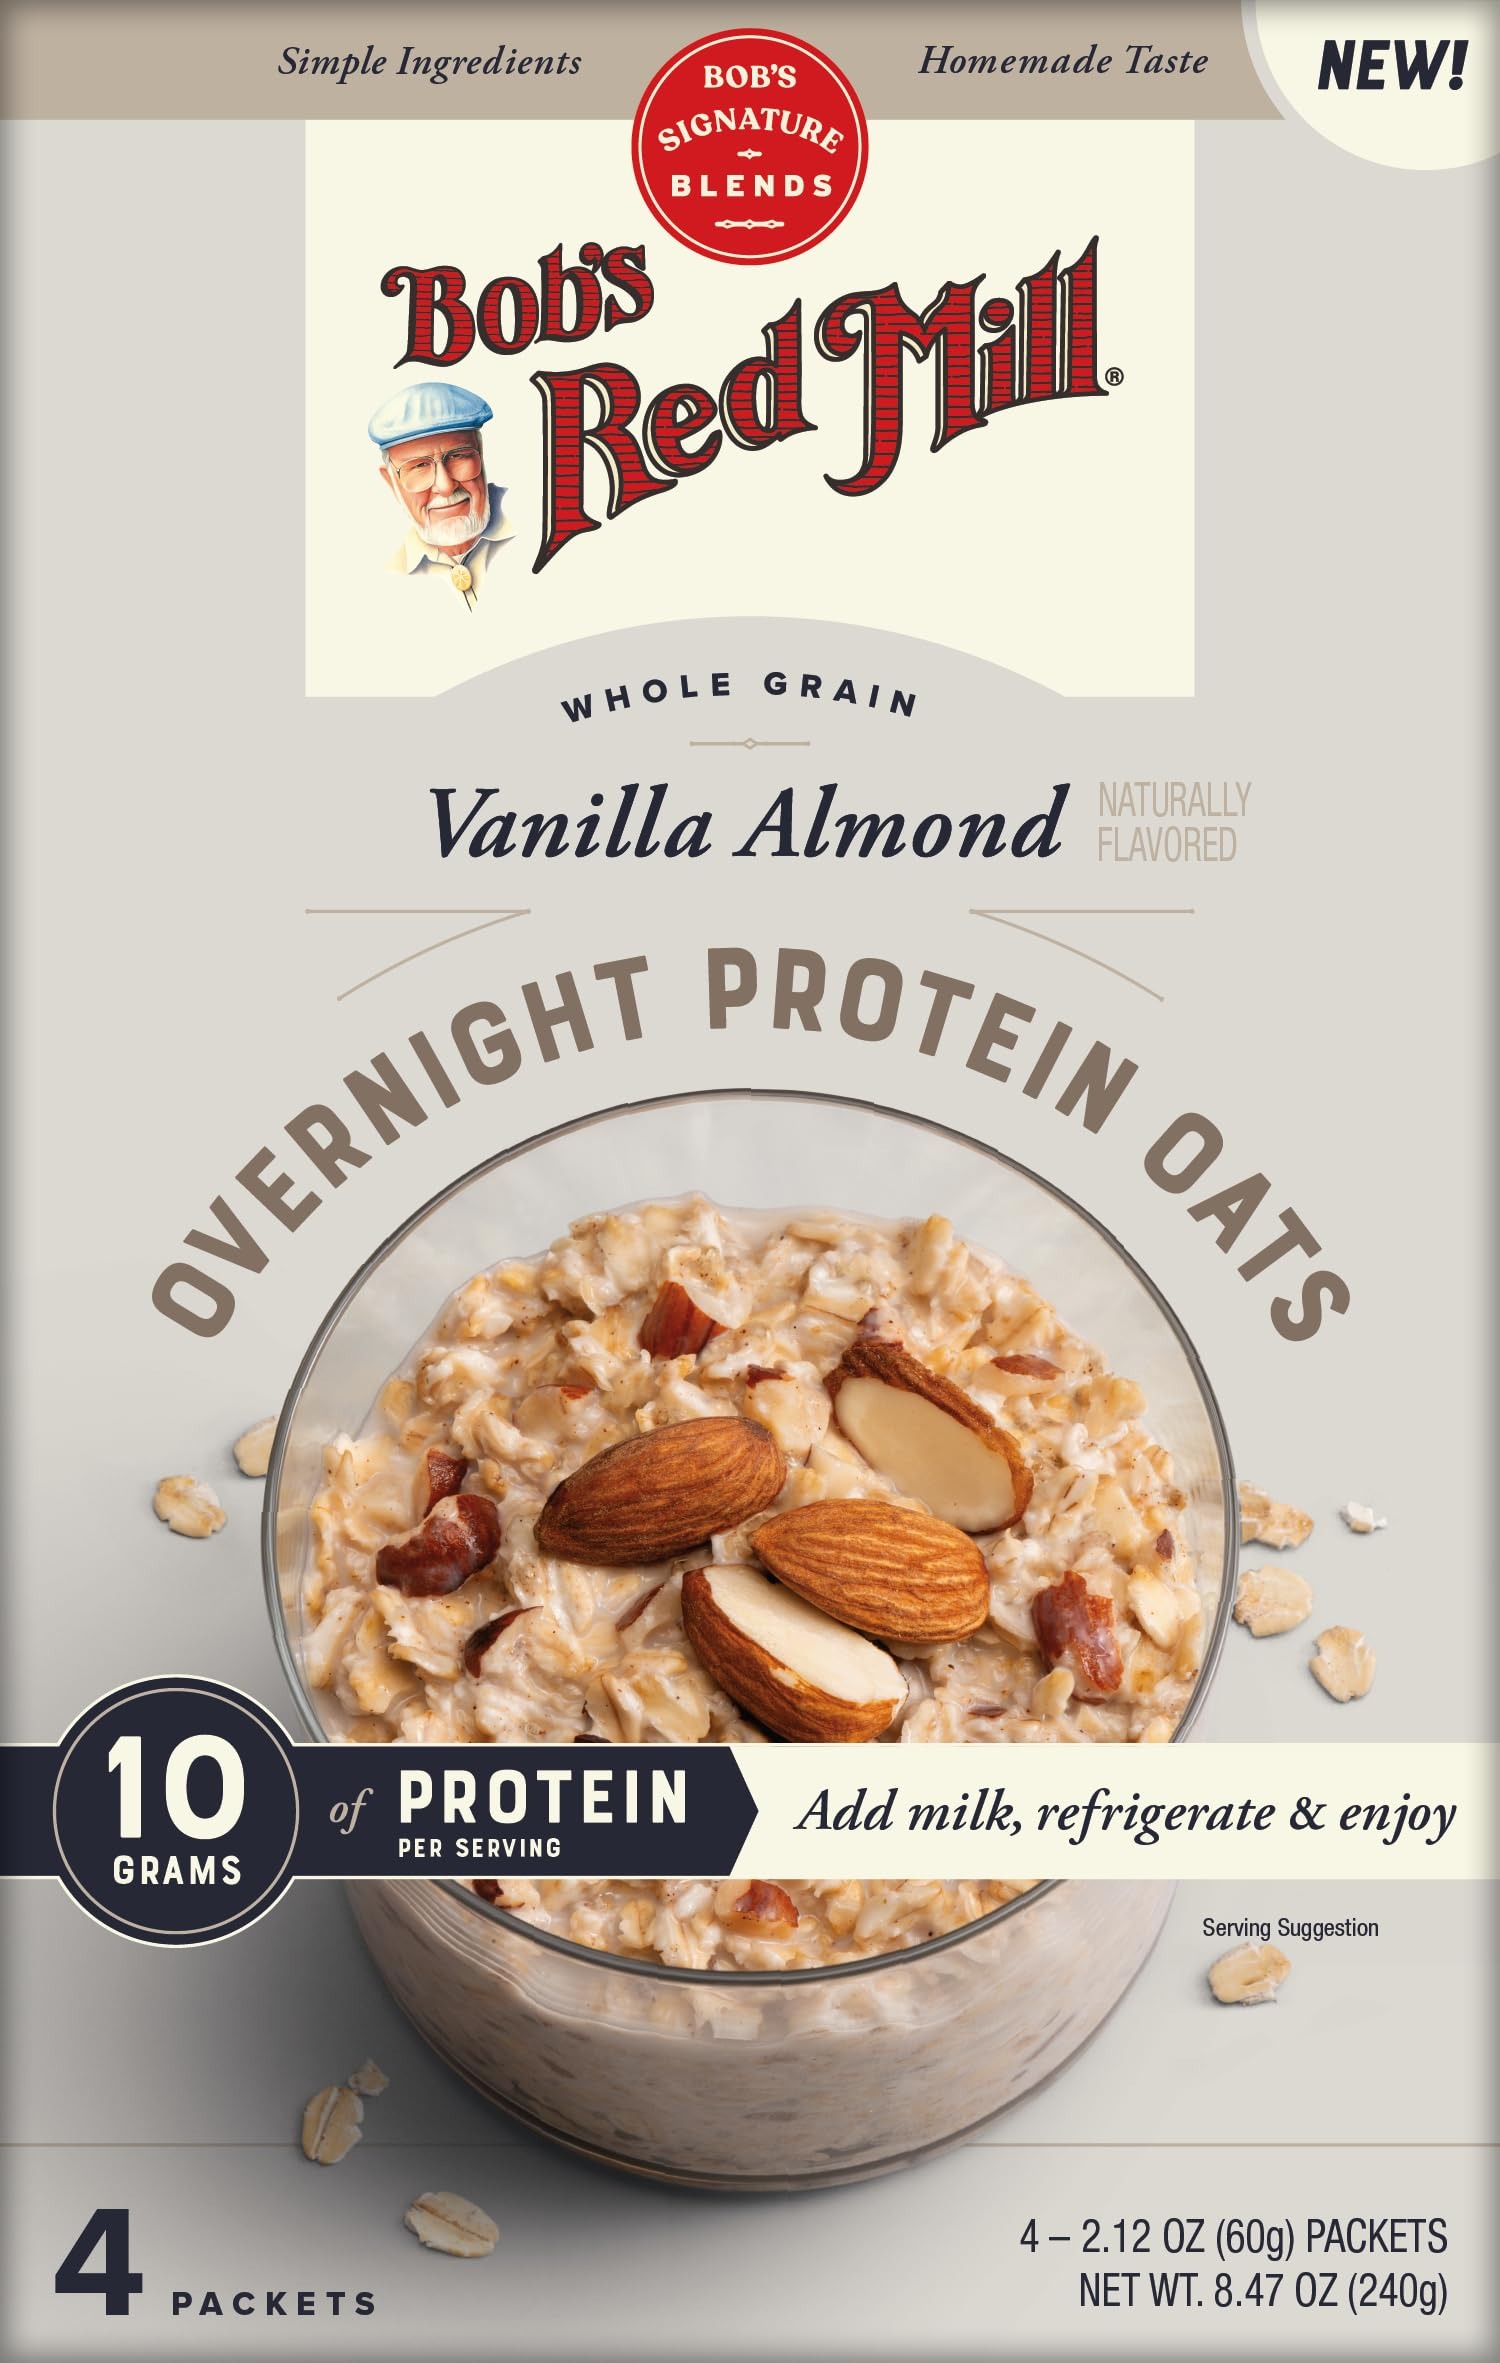
Item Name: Bob's Red Mill Overnight Protein Oats, Vanilla Almond, 4 Packets Total, Non-GMO, Gluten Free, Whole Grain
Bullet Point 1: THE EASY WAY TO POWER UP: Supercharge your mornings with Bob’s Red Mill Vanilla Almond Overnight Protein Oats; one box contains four packets to enjoy; just add your milk of choice, refrigerate overnight, and wake up to a creamy, protein-packed breakfast ready to fuel your day
Bullet Point 2: MORE PROTEIN, JUST OATS: Made with Bob’s Red Mill Protein Oats, a unique oat variety naturally higher in protein, this signature blend delivers 10 grams of protein per serving—without added protein powders
Bullet Point 3: GOOD MORNINGS MADE SIMPLE: Savor the delicious combination of 100% whole grain oats, crunchy almonds and power-packed seeds, perfectly balanced with a touch of creamy sweetness; no funny stuff, just hearty goodness in every bite
Bullet Point 4: WAKE UP TO MORE PROTEIN: Prepare with milk or yogurt for an extra protein boost, or add your favorite toppings like berries and a sprinkle of cinnamon
Bullet Point 5: A GLUTEN FREE PIONEER: To ensure its safety and quality, Bob’s Red Mill Vanilla Almond Overnight Protein Oats are certified Gluten Free by the Gluten-Free Certification Organization, which operates an independent, third-party certification program for gluten free products
Bullet Point 6: IT STARTS WITH GOOD INGREDIENTS: A leader in natural foods since 1978, Bob’s Red Mill is committed to good ingredients made with the passion and expertise of our founder, Bob Moore; proudly 100% employee owned
Value: 4.0
Unit: Count

Price: 7